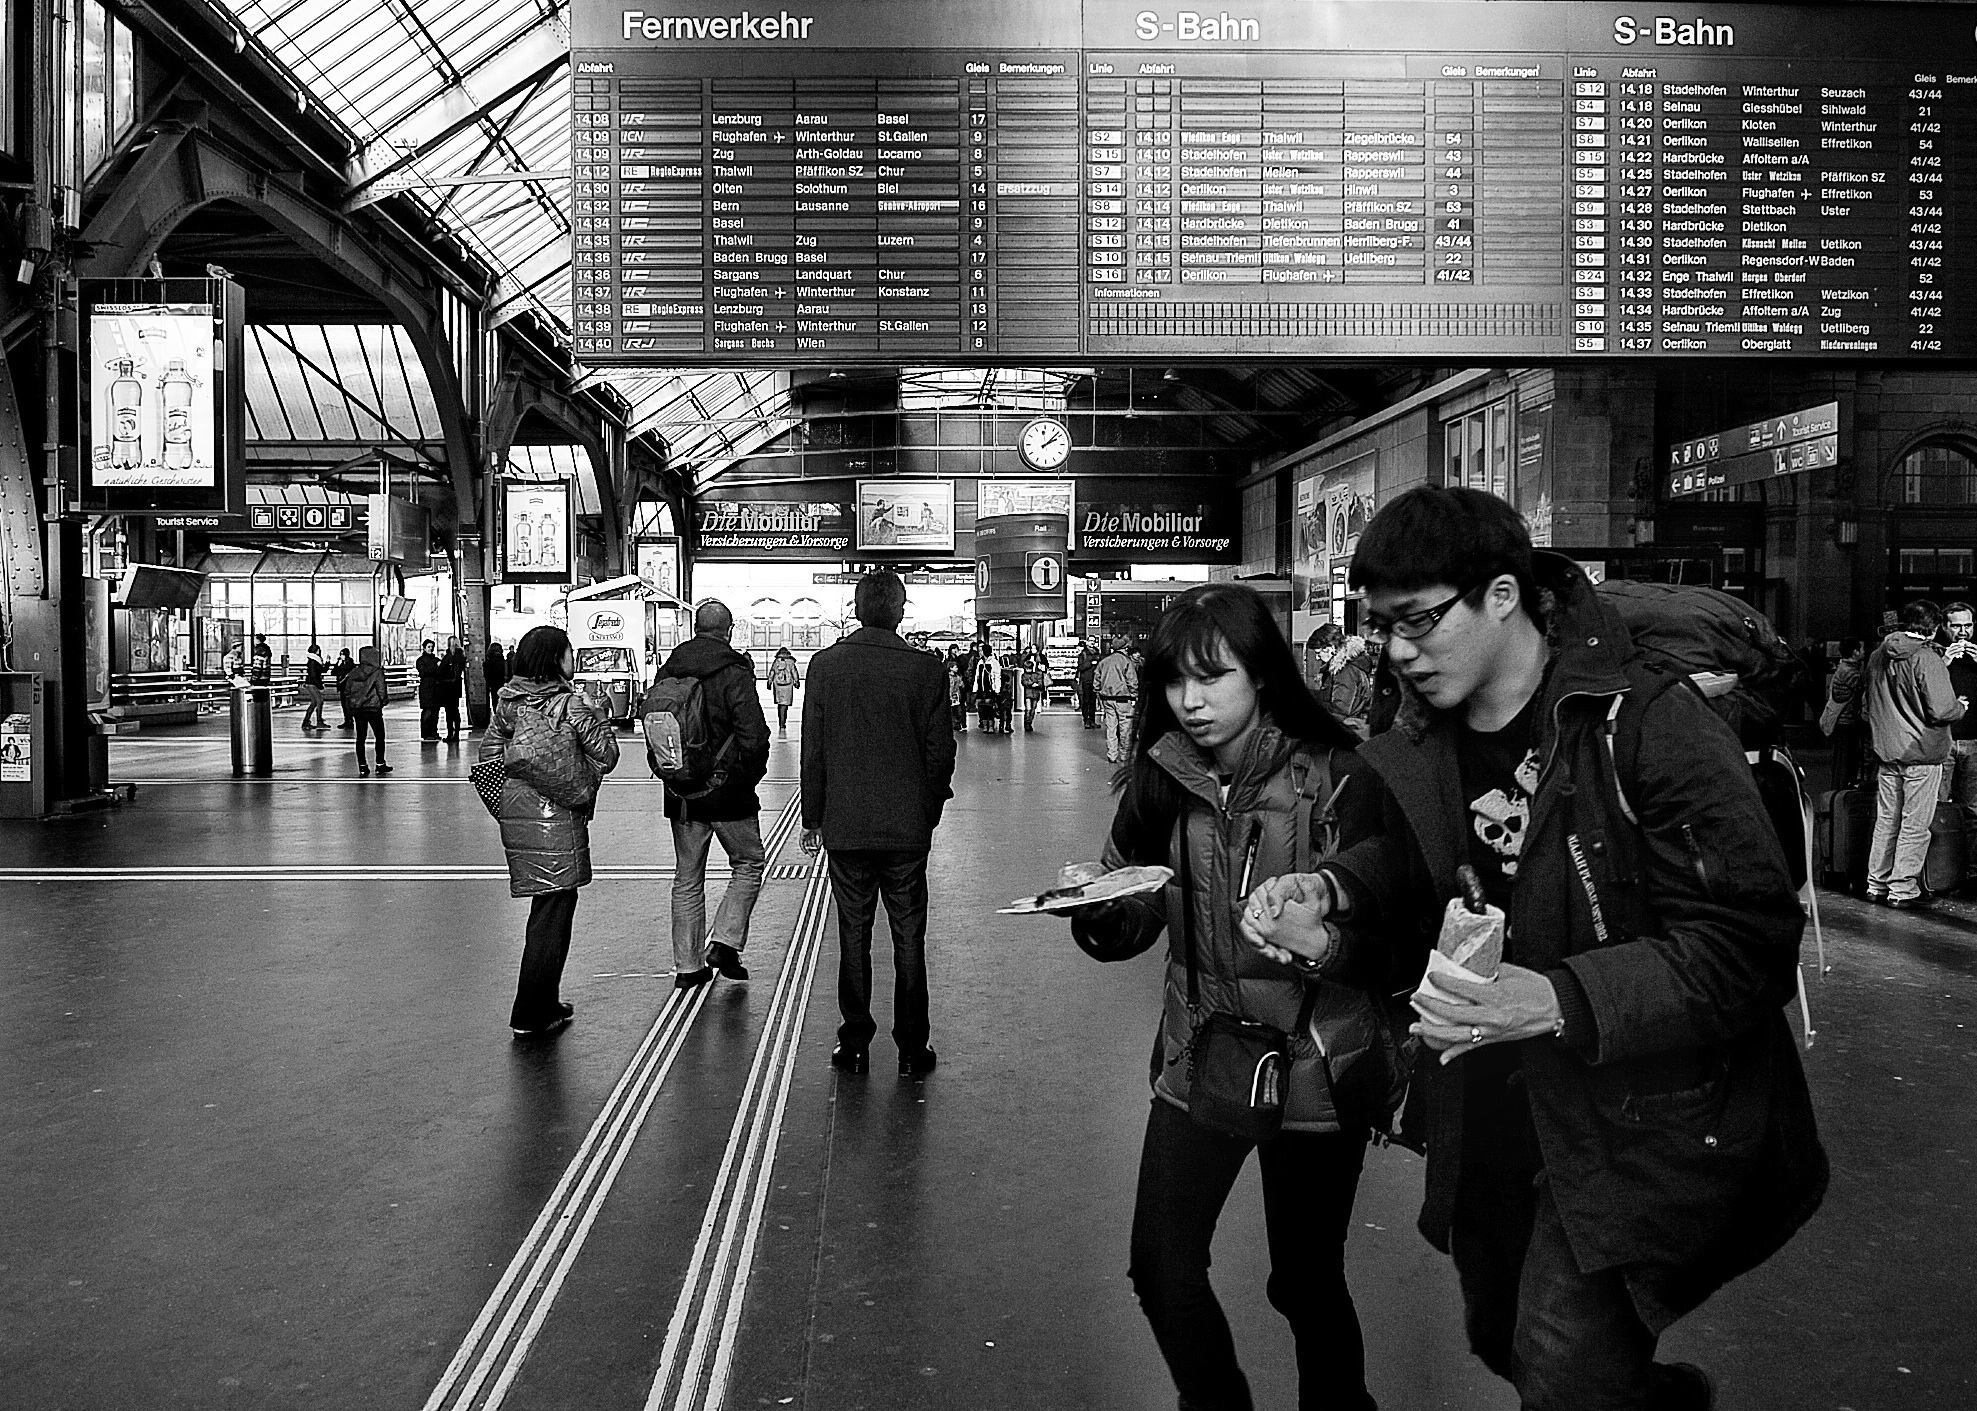
pedestrian, winter, black and white, people, road, street, photography, crowd, transport, black, monochrome, public transport, streetphotography, bw, candid, digital camera, infrastructure, swiss, photograph, snapshot, schweiz, switzerland, zurich, streetphoto, mainstation, sbb, thomas8047, urbanarte, zurichstreet, nikond300s, urban area, monochrome photography, film noir